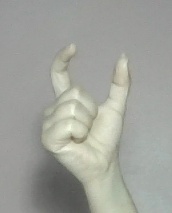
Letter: nun